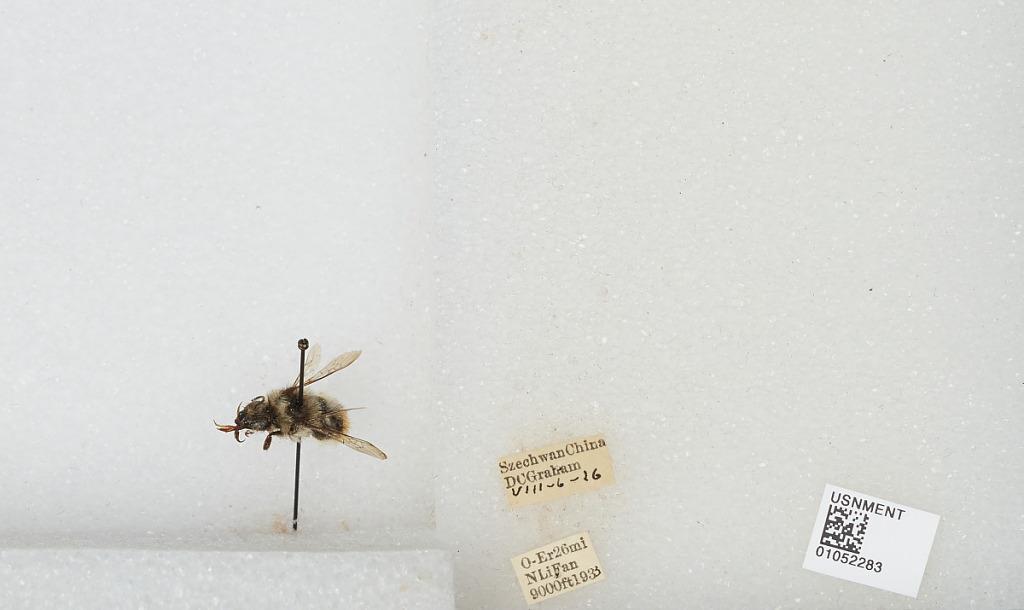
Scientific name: Bombus sp.
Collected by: D. Graham
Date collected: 1933-8-6
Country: China
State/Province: Sichuan
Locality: O-Er 26 mi N Li Fan